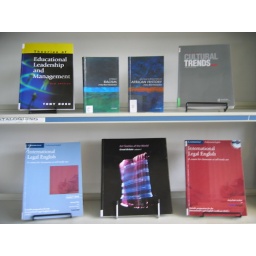
Move your mouse over each book cover and click on the link to search the library catalogue.